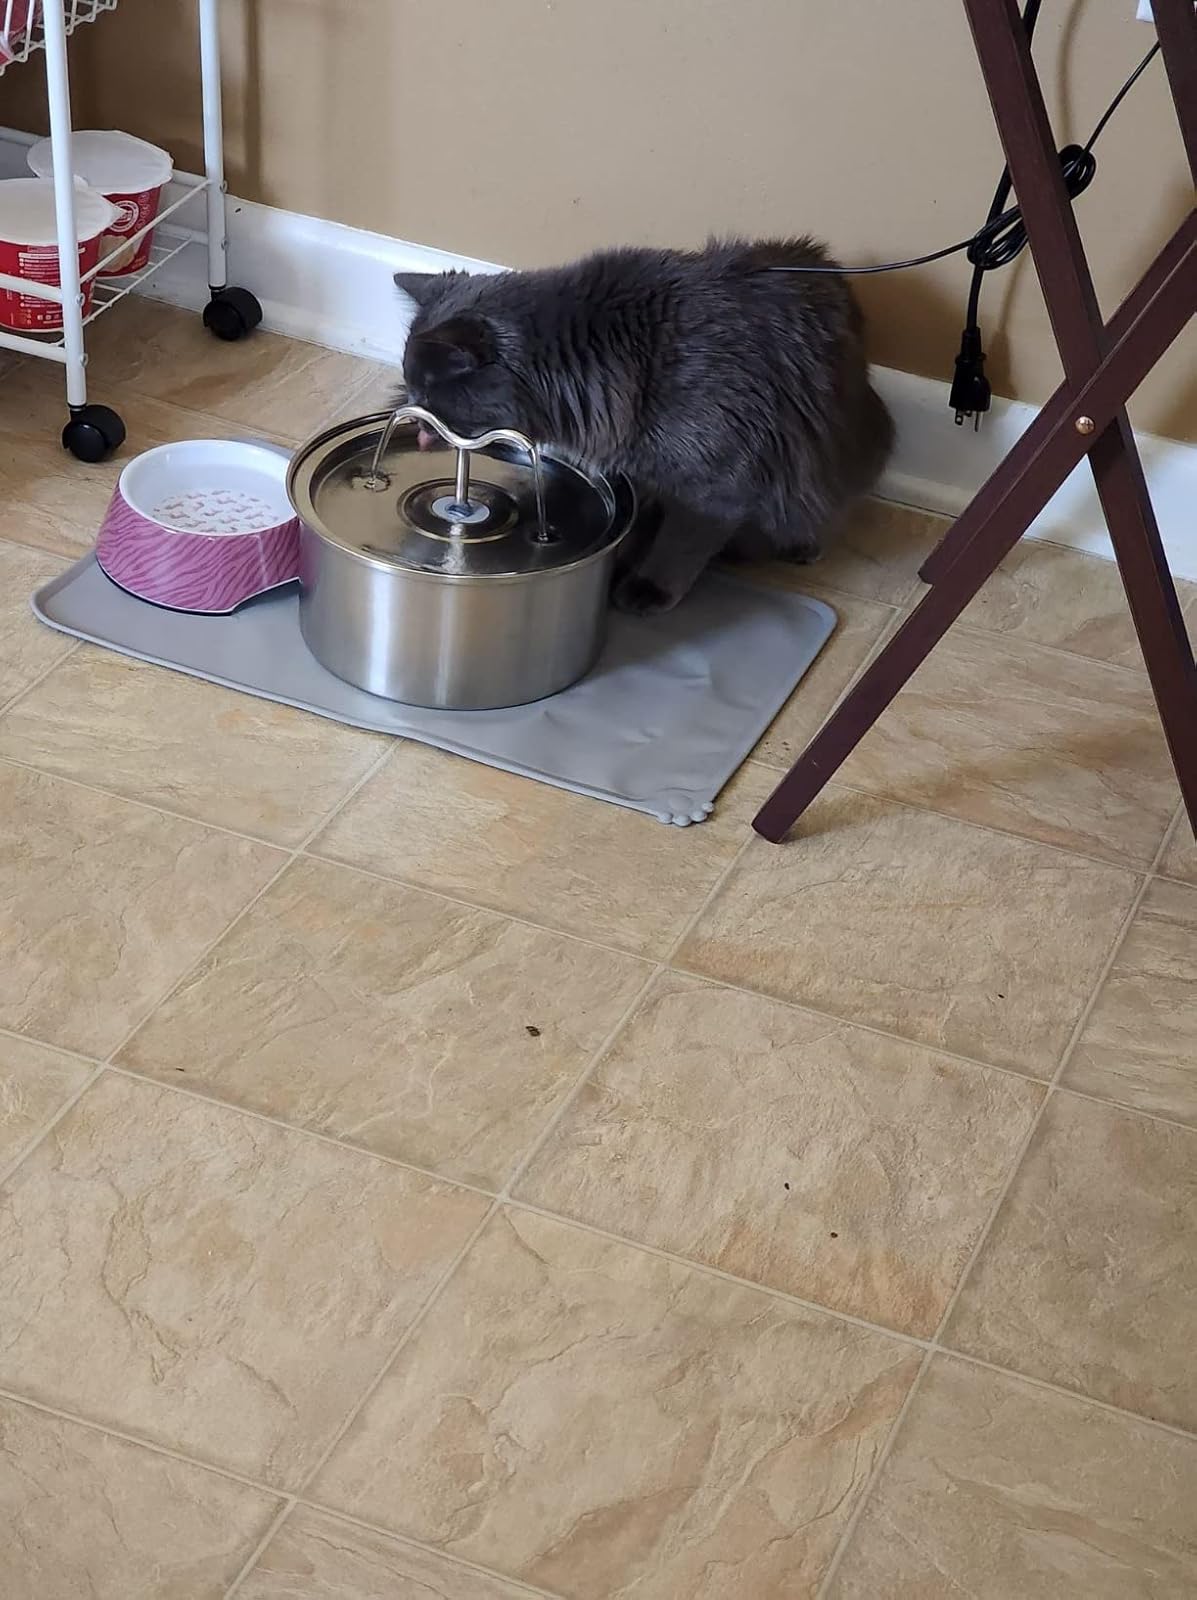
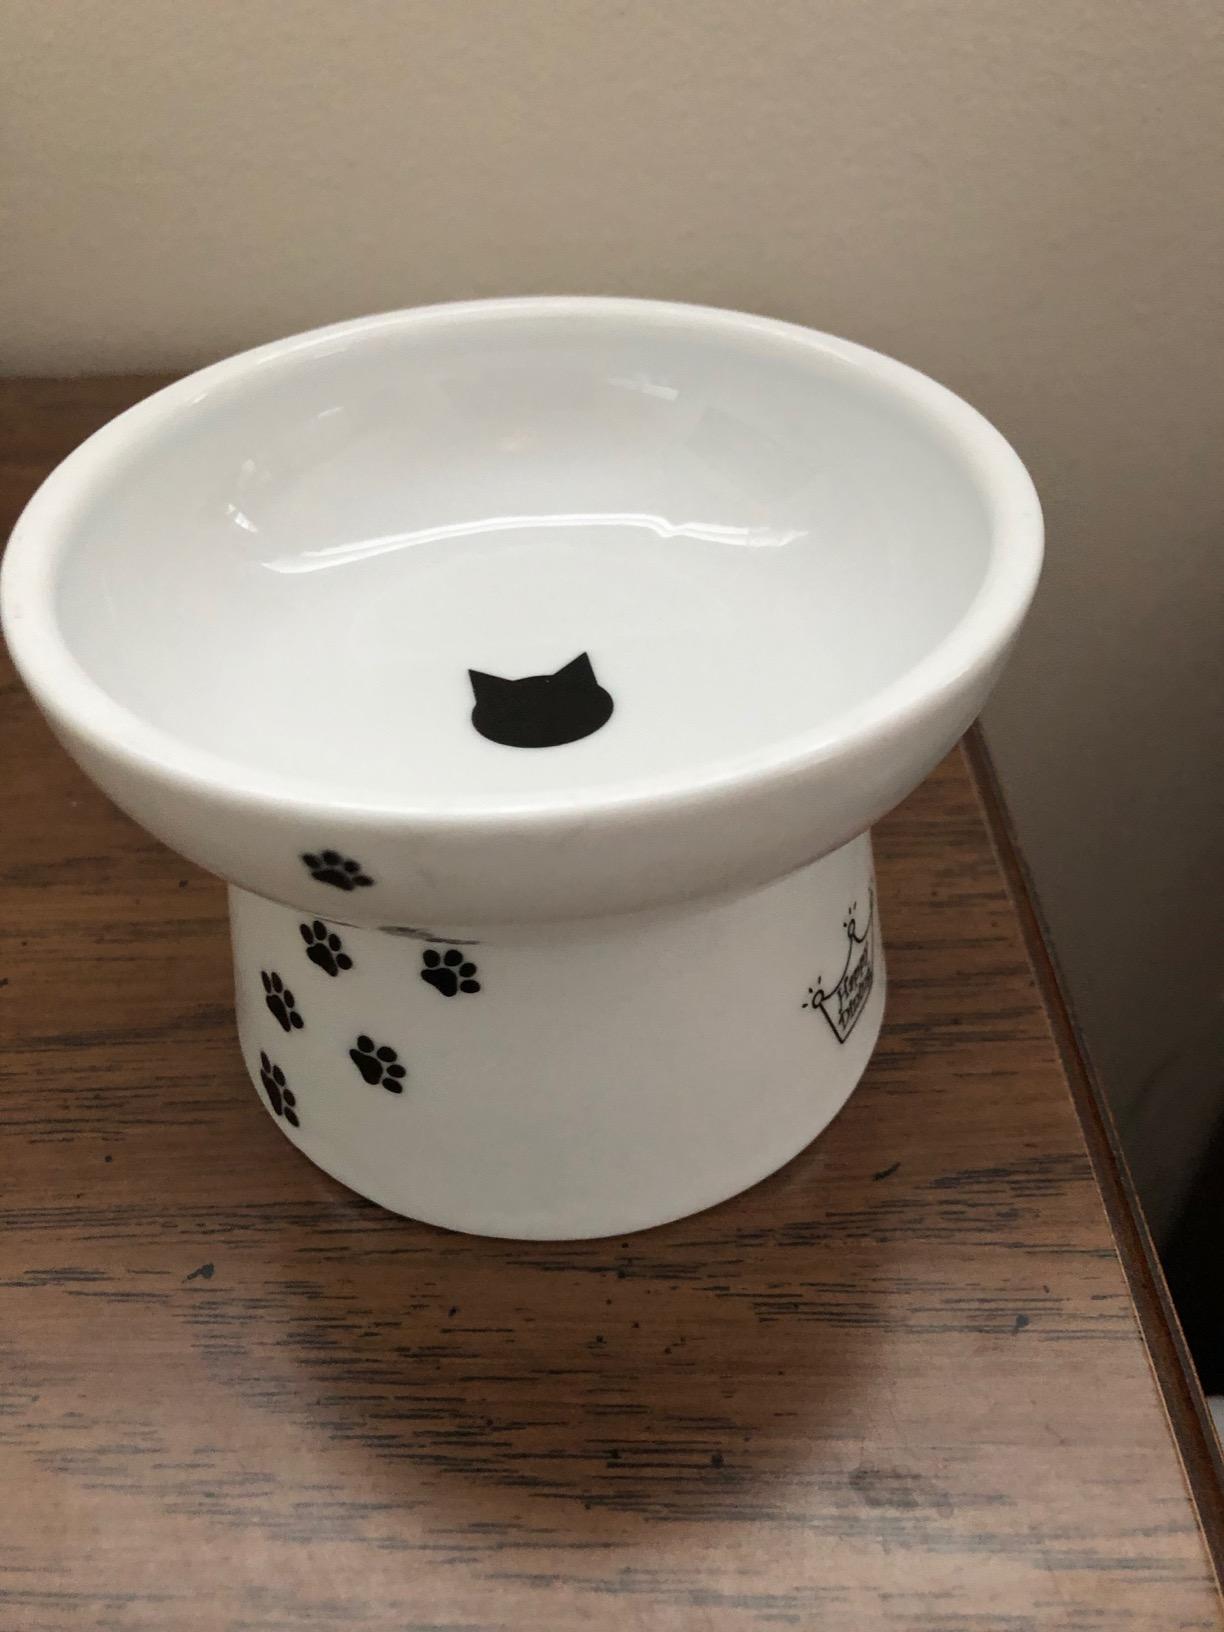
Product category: items_bowl
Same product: no